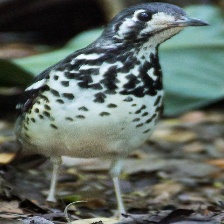
Species: ASHY THRUSHBIRD
Scientific name: GEOKICHLA CINEREA